Stellaluna

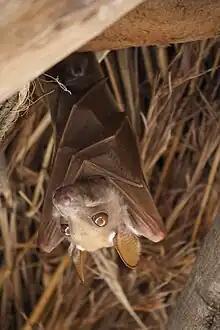
An example of an epauletted fruit bat, Wahlberg's epauletted fruit bat.

Author Janell Cannon grew up in rural Minnesota; her parents shared their enjoyment of nature with her and her siblings. She stated that she was a "free-range kid, able to gain an appreciation for animals like frogs, salamanders, snakes, and bats". She empathized with bats, as they are maligned by many cultures. She said, for bats to be "misunderstood and mistreated by humans, out of fear, really affected me". Later, when working at a library in California, Cannon noted that only three books in the children's section featured bats, of which two were eventually removed.